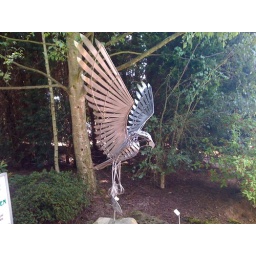
Wonderfully stylised. This is much more interesting than the more literal interpretations of animal figures spotted around the quarry.